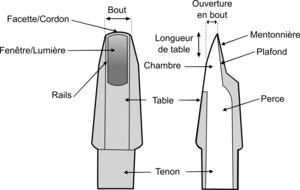
Schéma d'un bec de saxophone ténor
Le bec est la partie du saxophone supportant l'anche et que l'on fixe sur le bocal. Il peut être en ébonite ou en métal, avec une ligature permettant de fixer et maintenir l'anche.